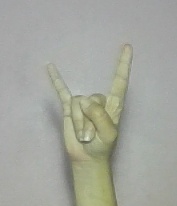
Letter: la